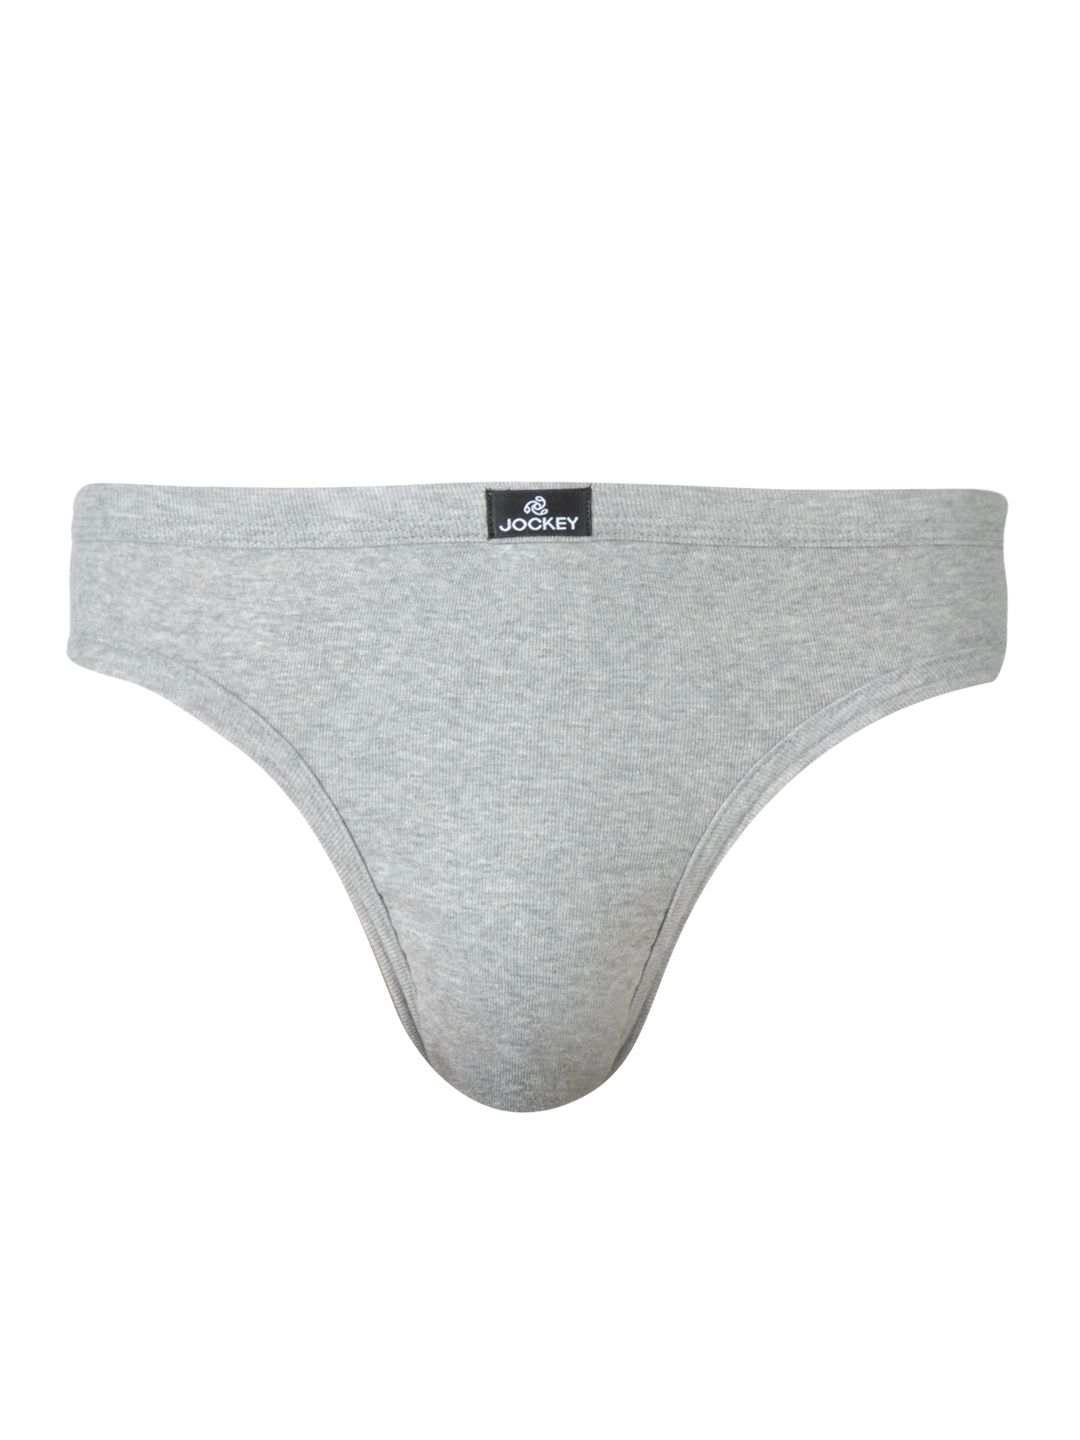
Jockey ELANCE Men Grey Briefs 1004
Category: Apparel / Innerwear / Briefs
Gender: Men
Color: Grey Melange
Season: Summer 2016
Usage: Casual